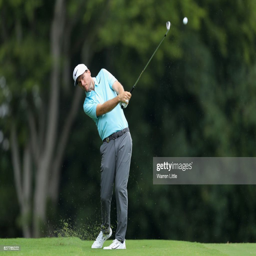
golfer plays a shot during a practice round .